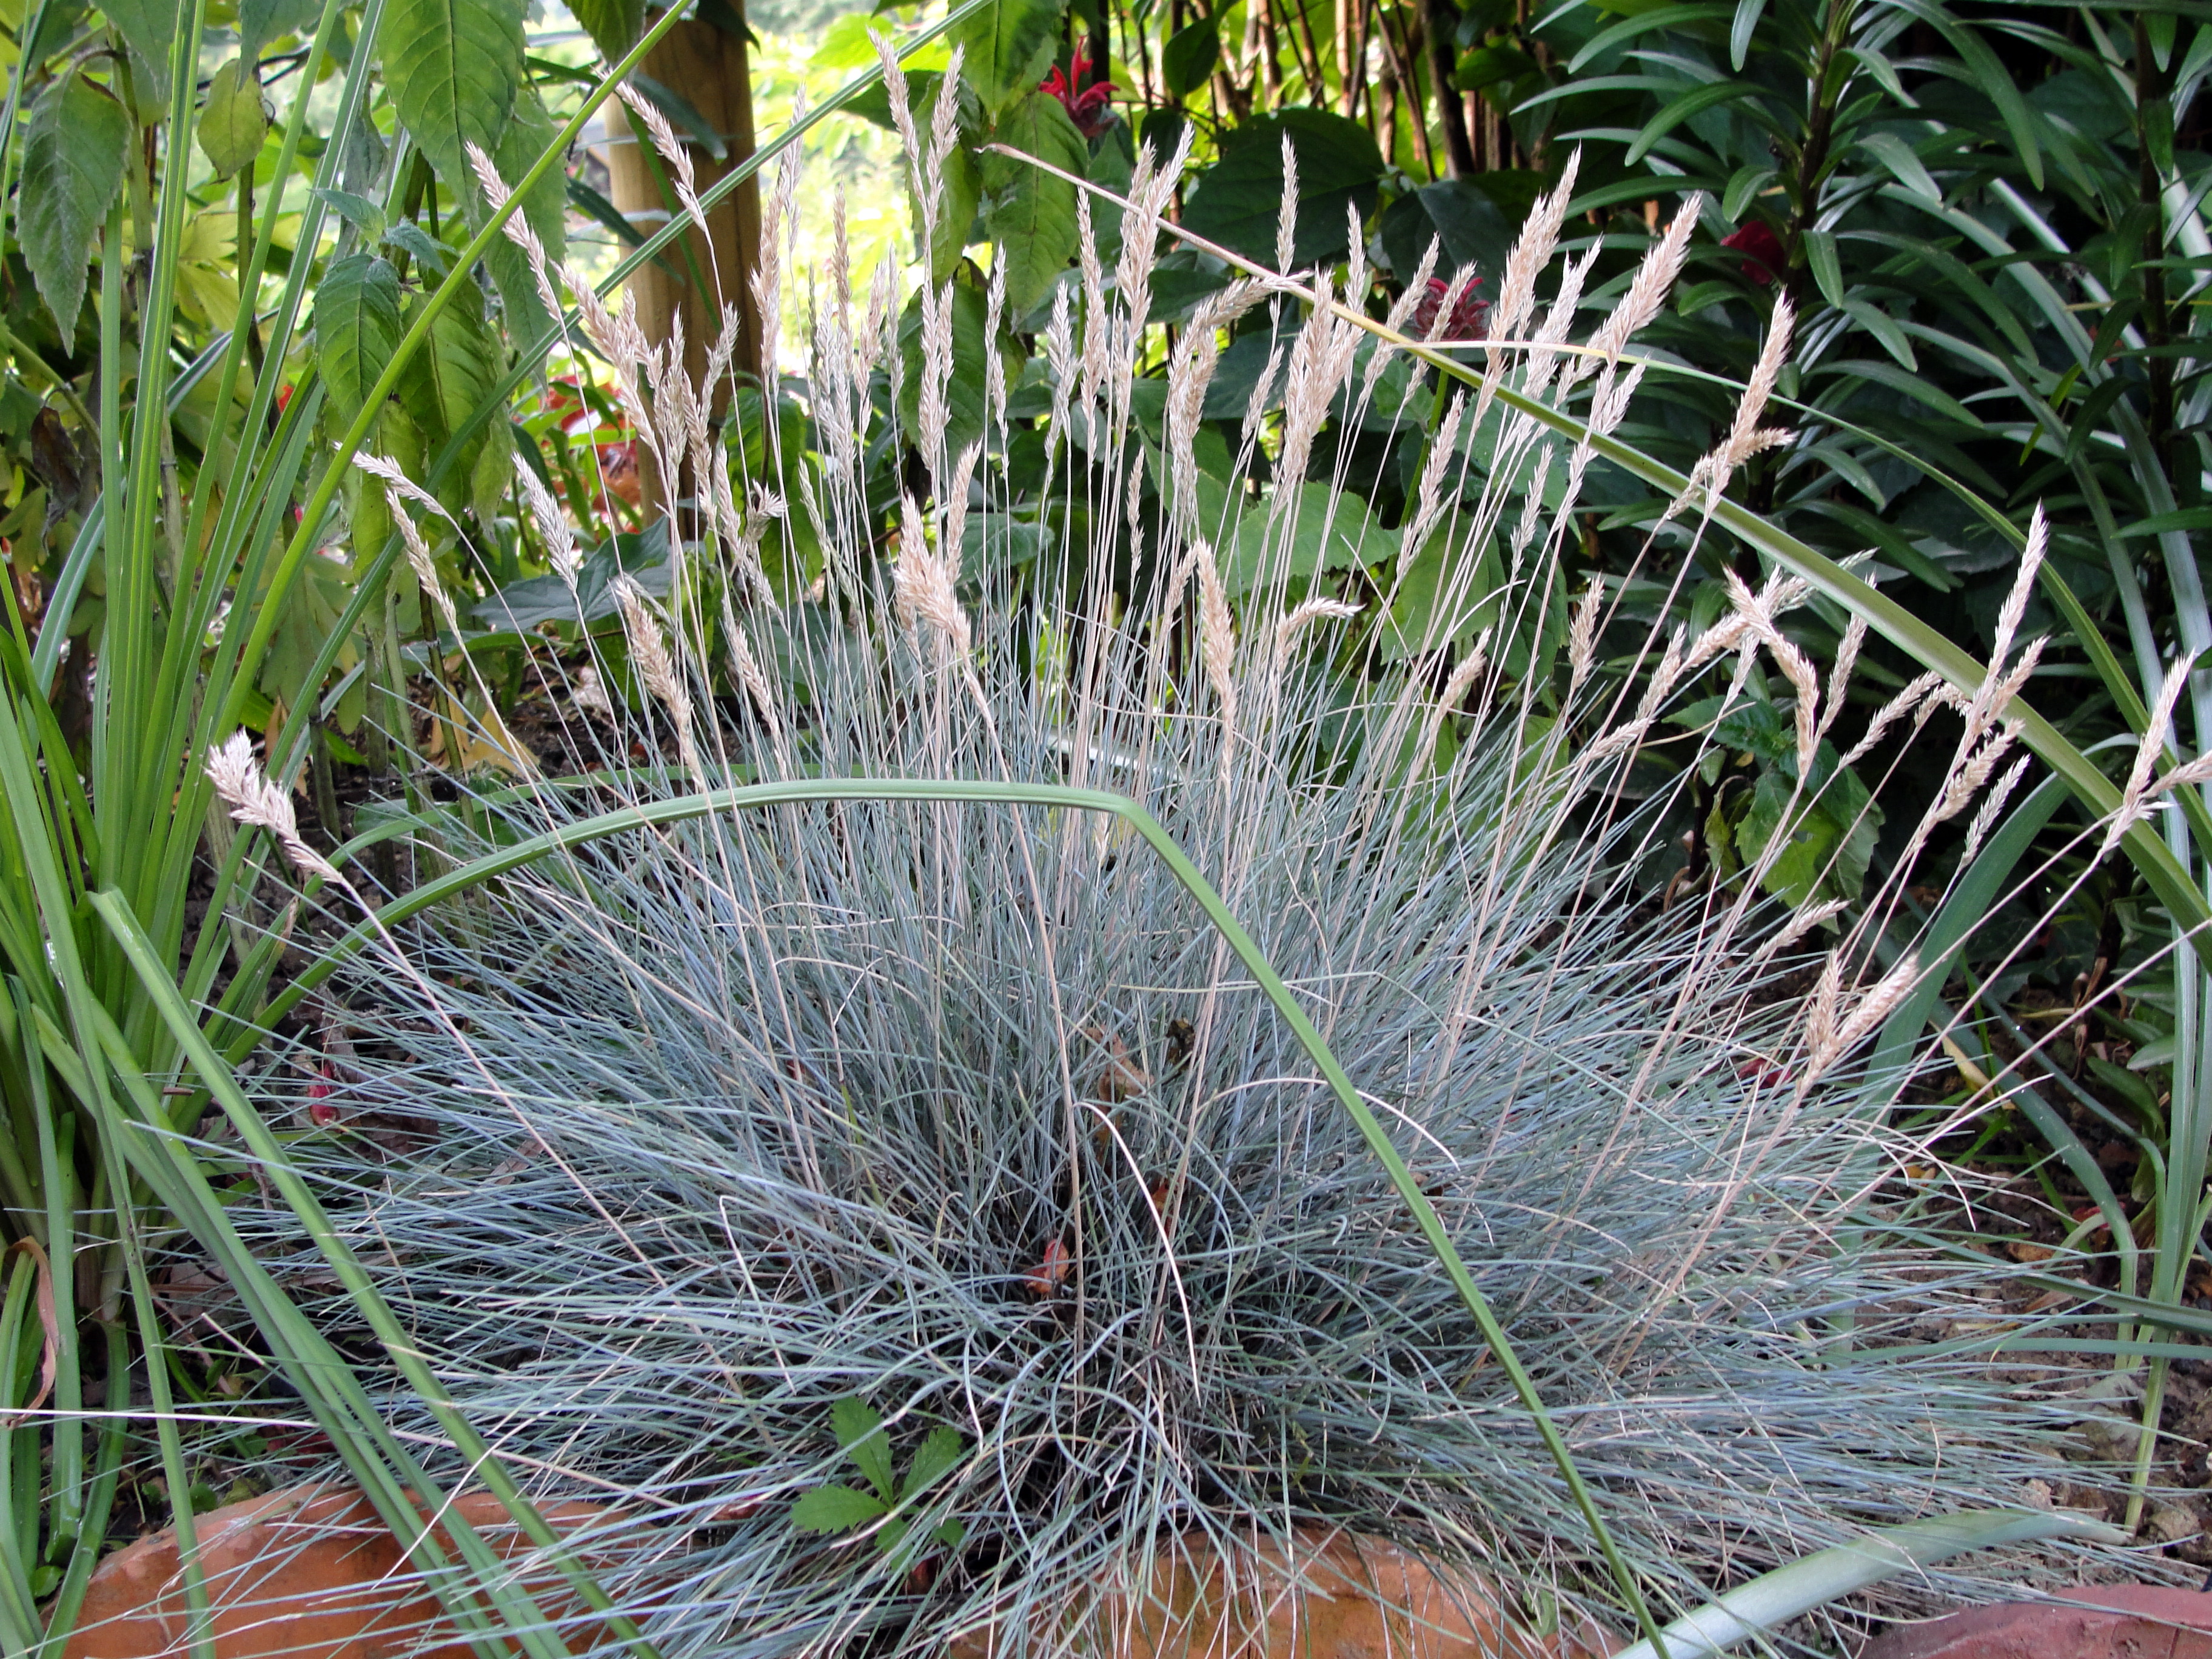
blue, plant, grass, grass family, flora, plant community, shrubland